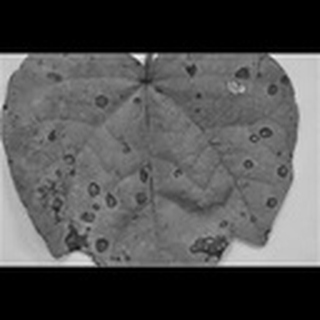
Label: cotton_target_spot